King's Scout

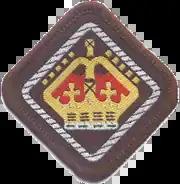
The Queen's Scout Award Badge for Venture Scouts in Hong Kong.

The Queen's Scout award was awarded in Hong Kong for the Venture Scout section before 1 April 1997. The Royal Certificate (Queen's Scout Award certificate) was awarded in the Hong Kong Scout Rally or on St George's Day (before 1987), by the Governor of Hong Kong. A Scout Leader who was awarded the Queen's Scout Award could have worn a Queen's Scout Leader's insignia on their uniform. After 1997, it was replaced with the HKSAR Scout Award. The name of the current award was revised again in 2008, due to the outbreak of SARS in Hong Kong, to the Dragon Scout Award.